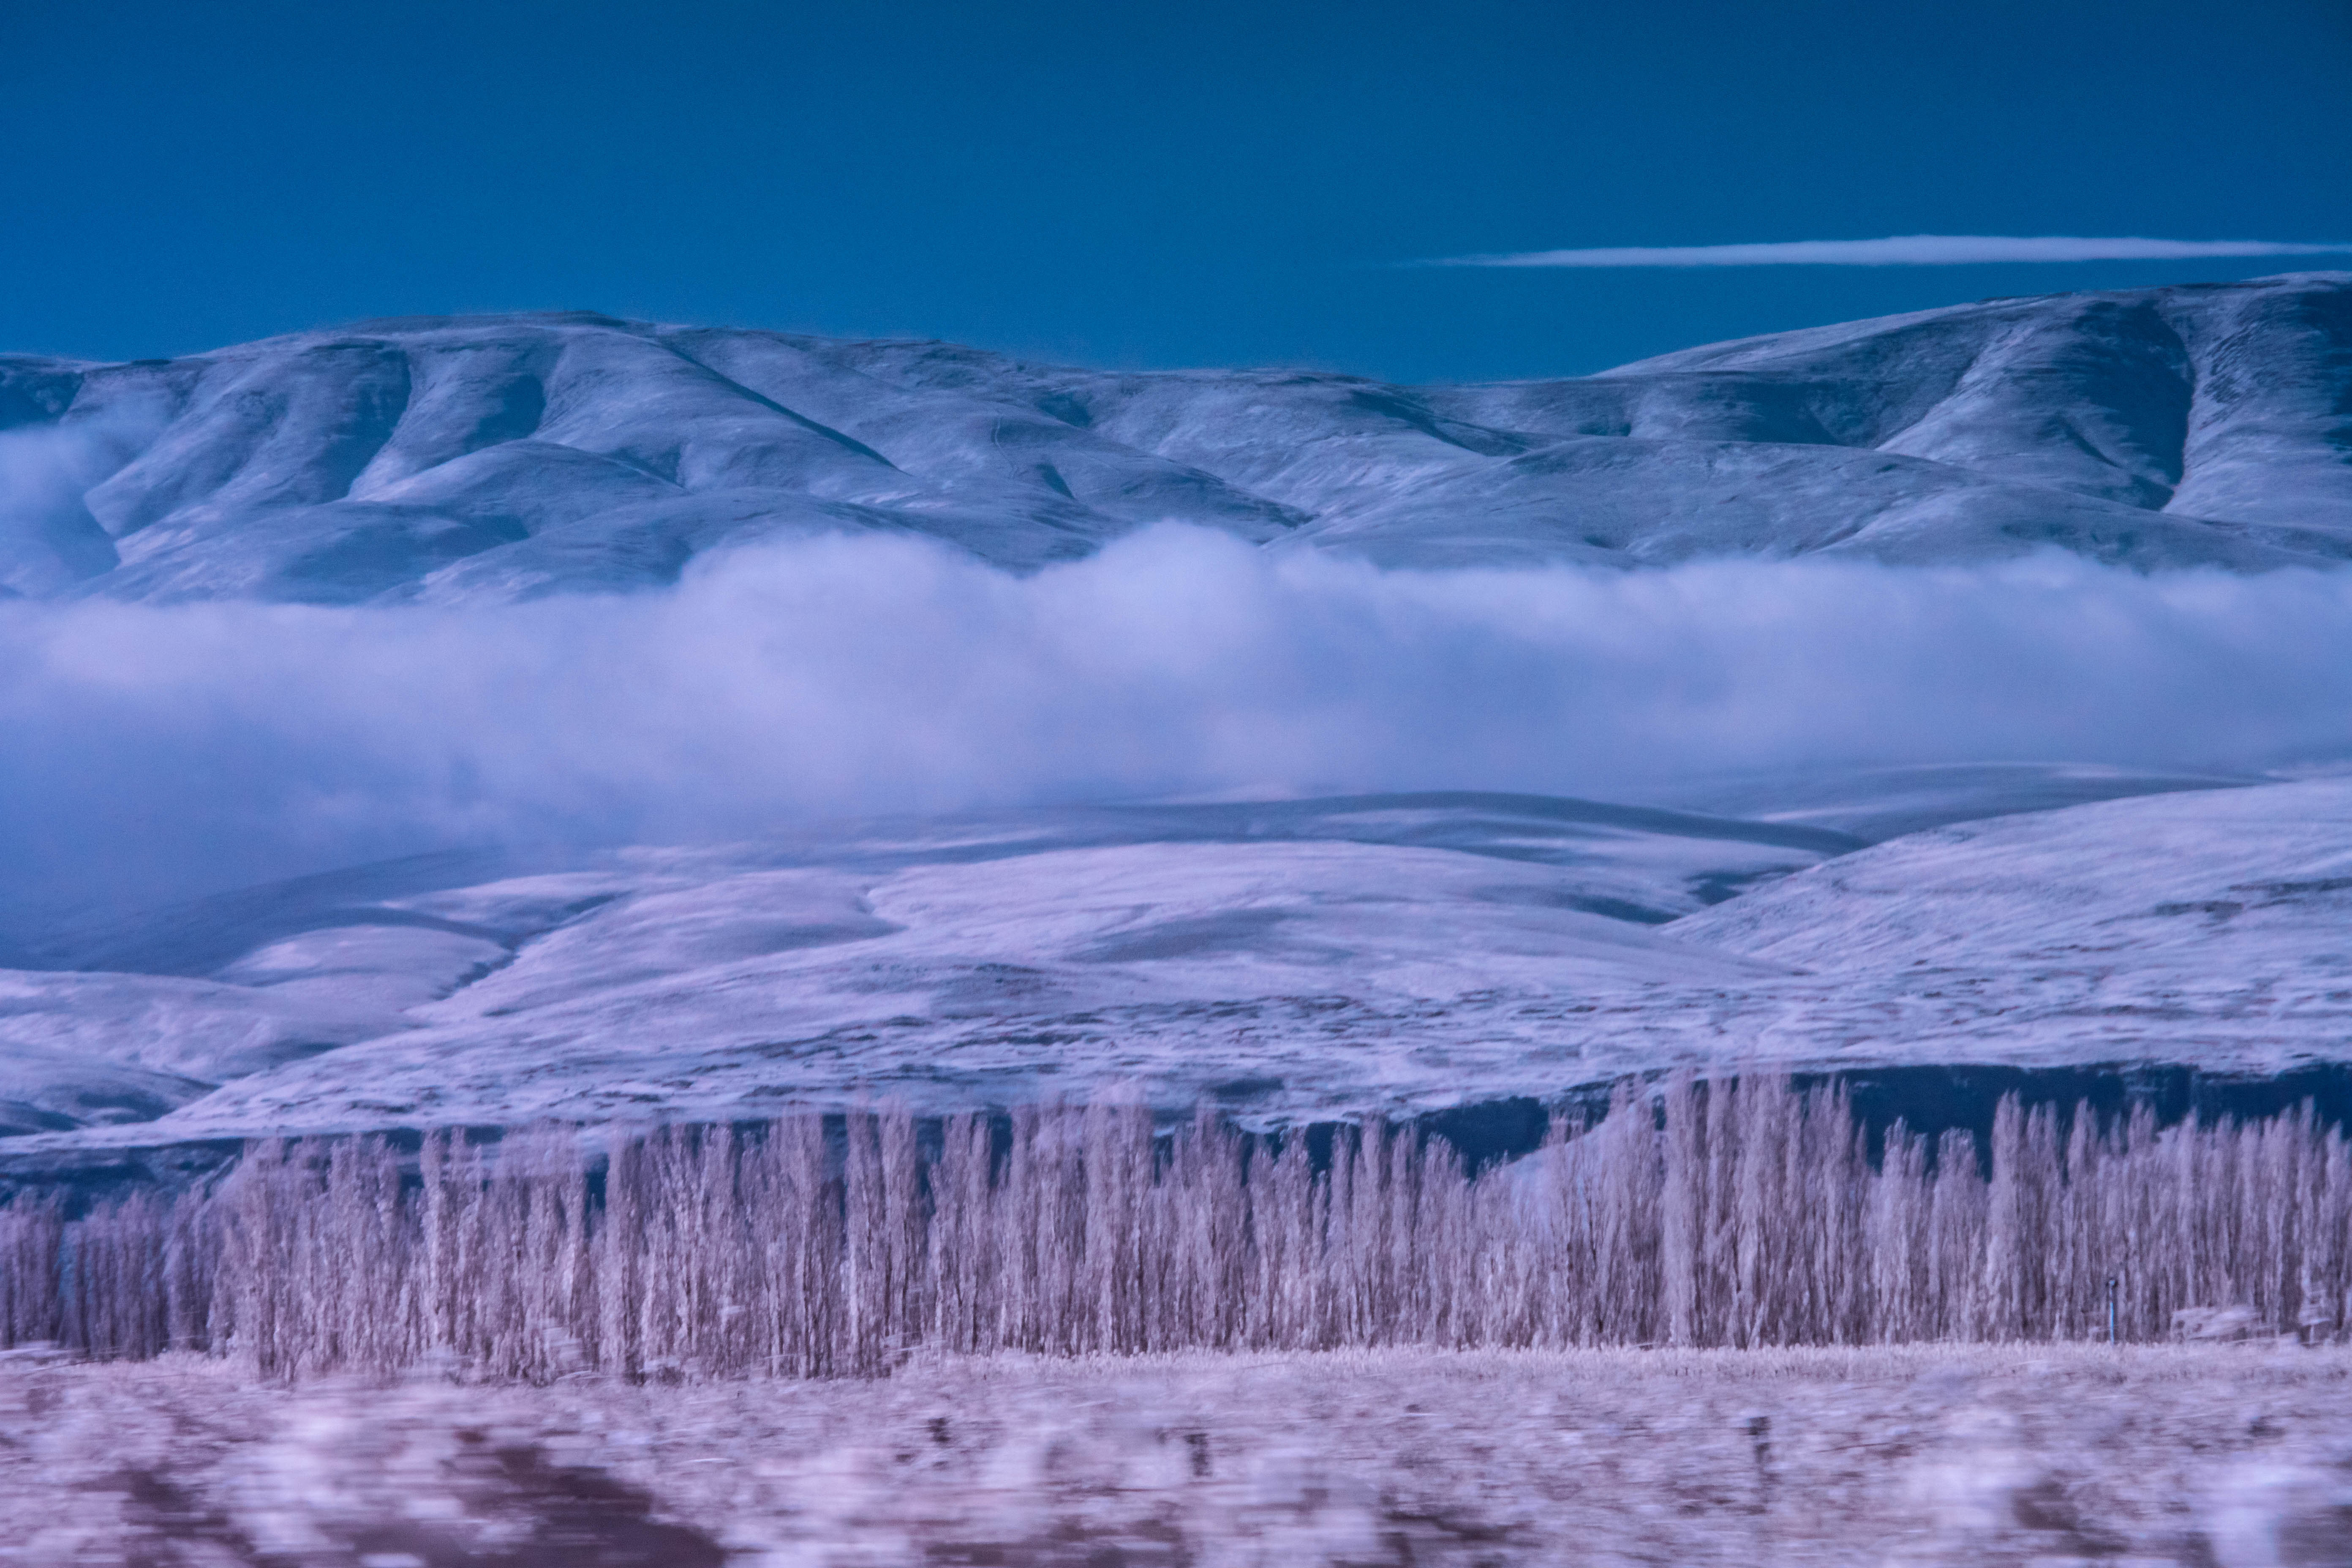
475nm, infrared, Nikon J5, sky, freezing, tundra, arctic, winter, atmosphere, snow, geological phenomenon, fell, morning, mountain range, ice cap, glacial landform, arctic ocean, highland, ice, mountain, horizon, daytime, ecoregion, mount scenery, hill, polar ice cap, landscape, glacier, ridge, computer wallpaper, grassland, massif, cirque, badlands, plateau, nunatak